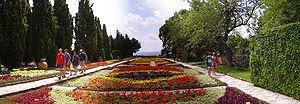
Balčik ou Baltchik est une ville située dans le nord-est de la Bulgarie, sur la côte de la mer Noire. Elle est le chef-lieu de la commune de Balčik qui fait partie de la région de Dobrič. La ville est la deuxième de l’oblast par sa population, après Dobrič. Elle est souvent appelée « la ville blanche ».